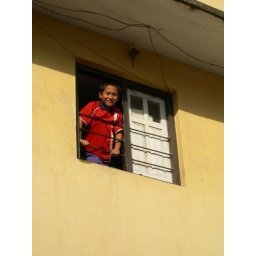
boy in the window